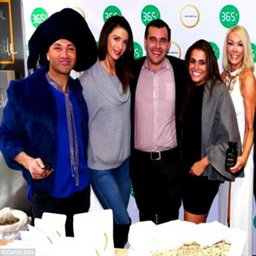
there he is again : he has previously accompanied people to a launch party